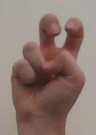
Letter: toot